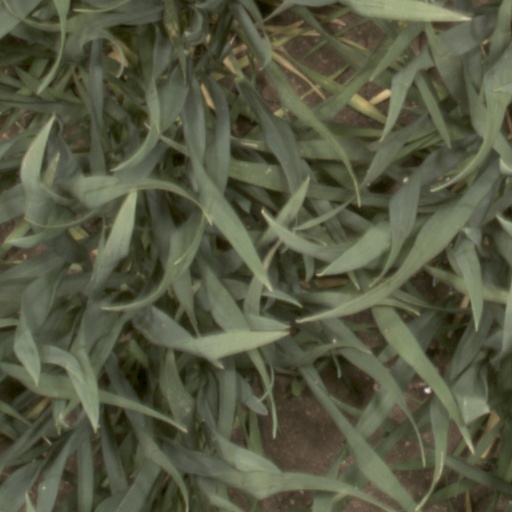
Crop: wheat